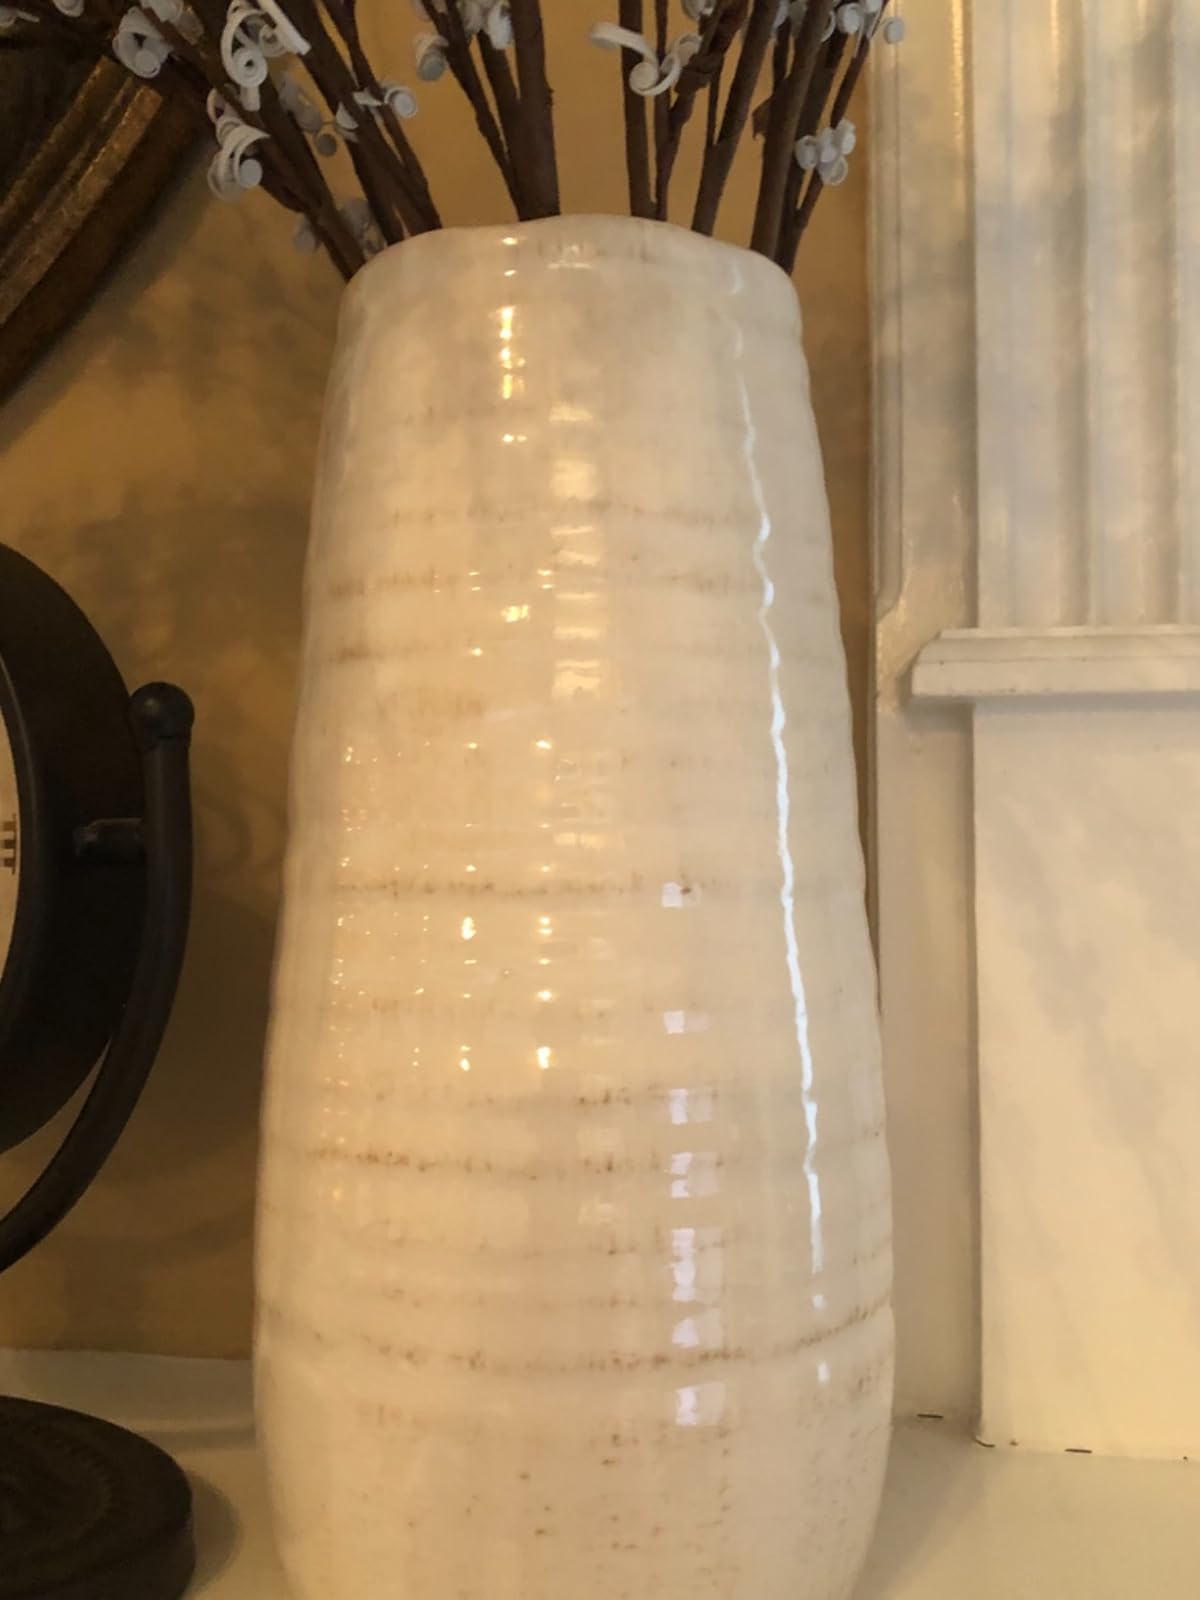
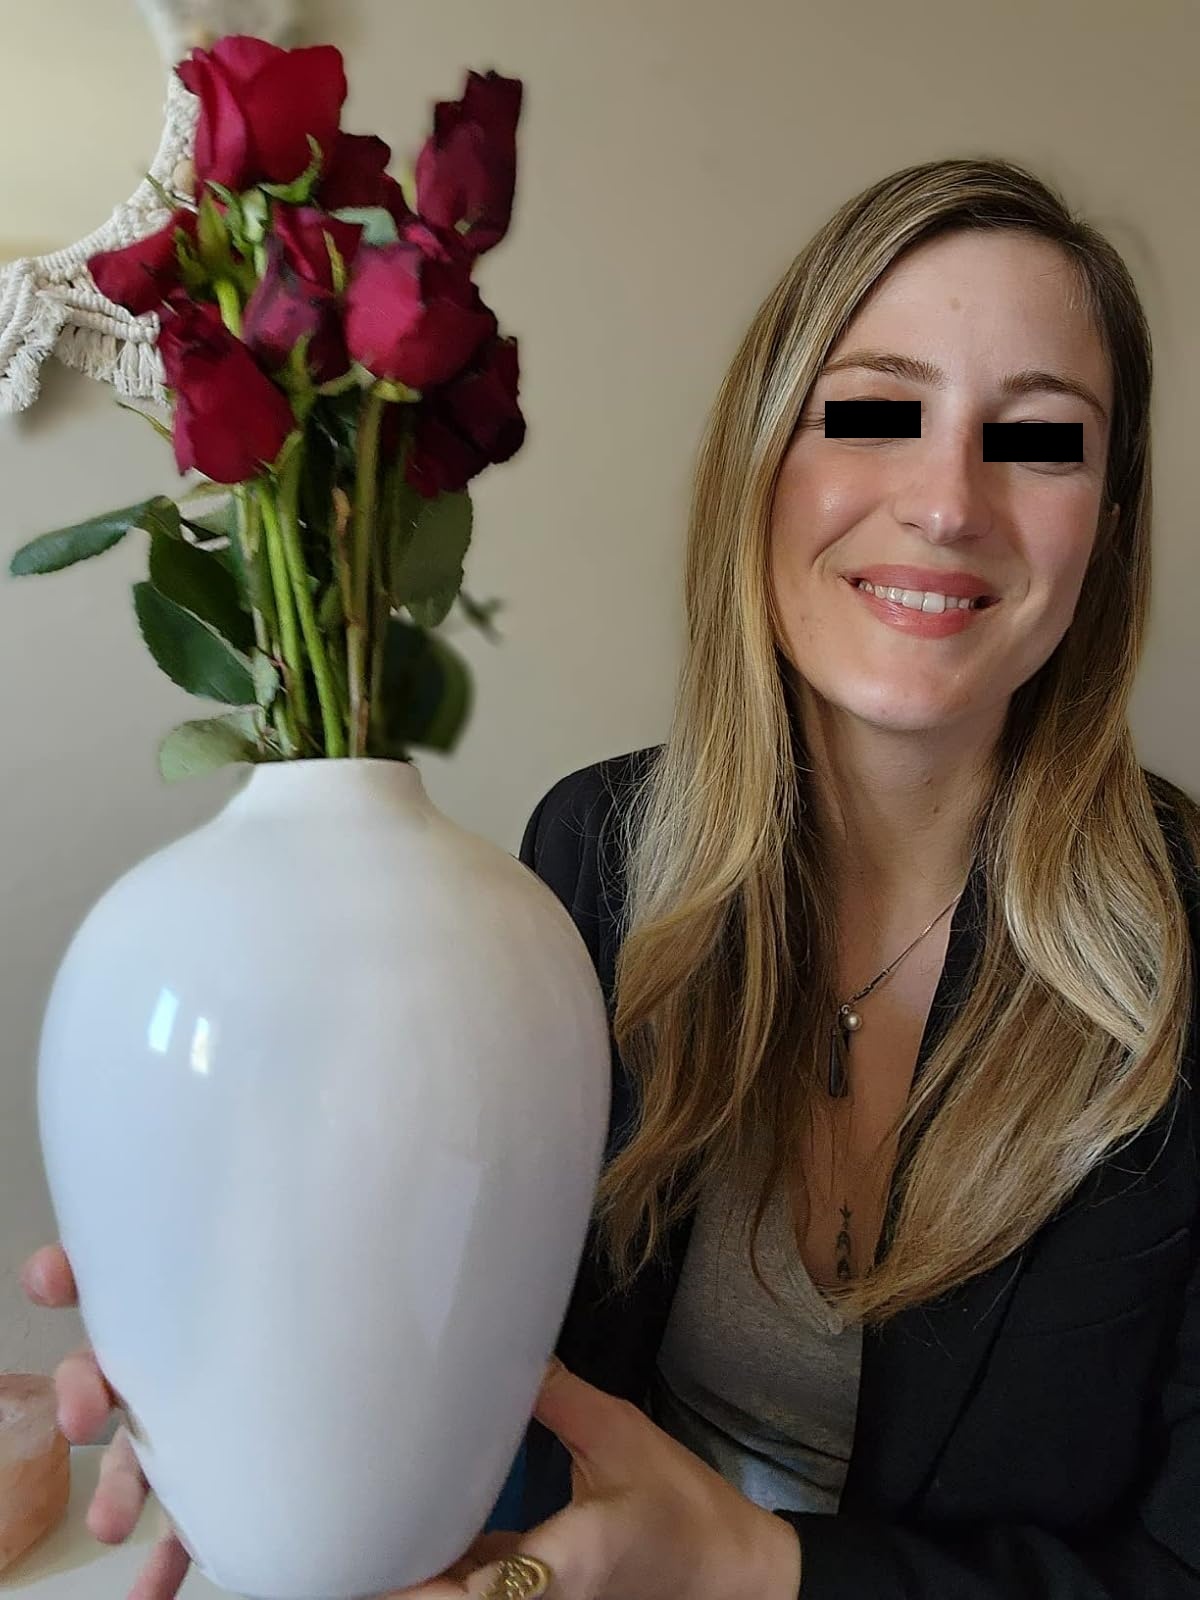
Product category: vase
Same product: no